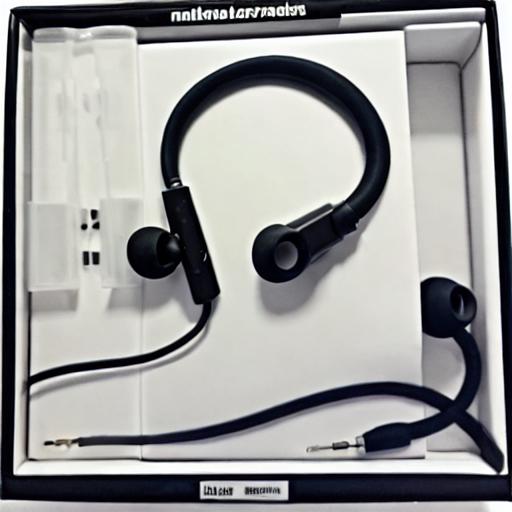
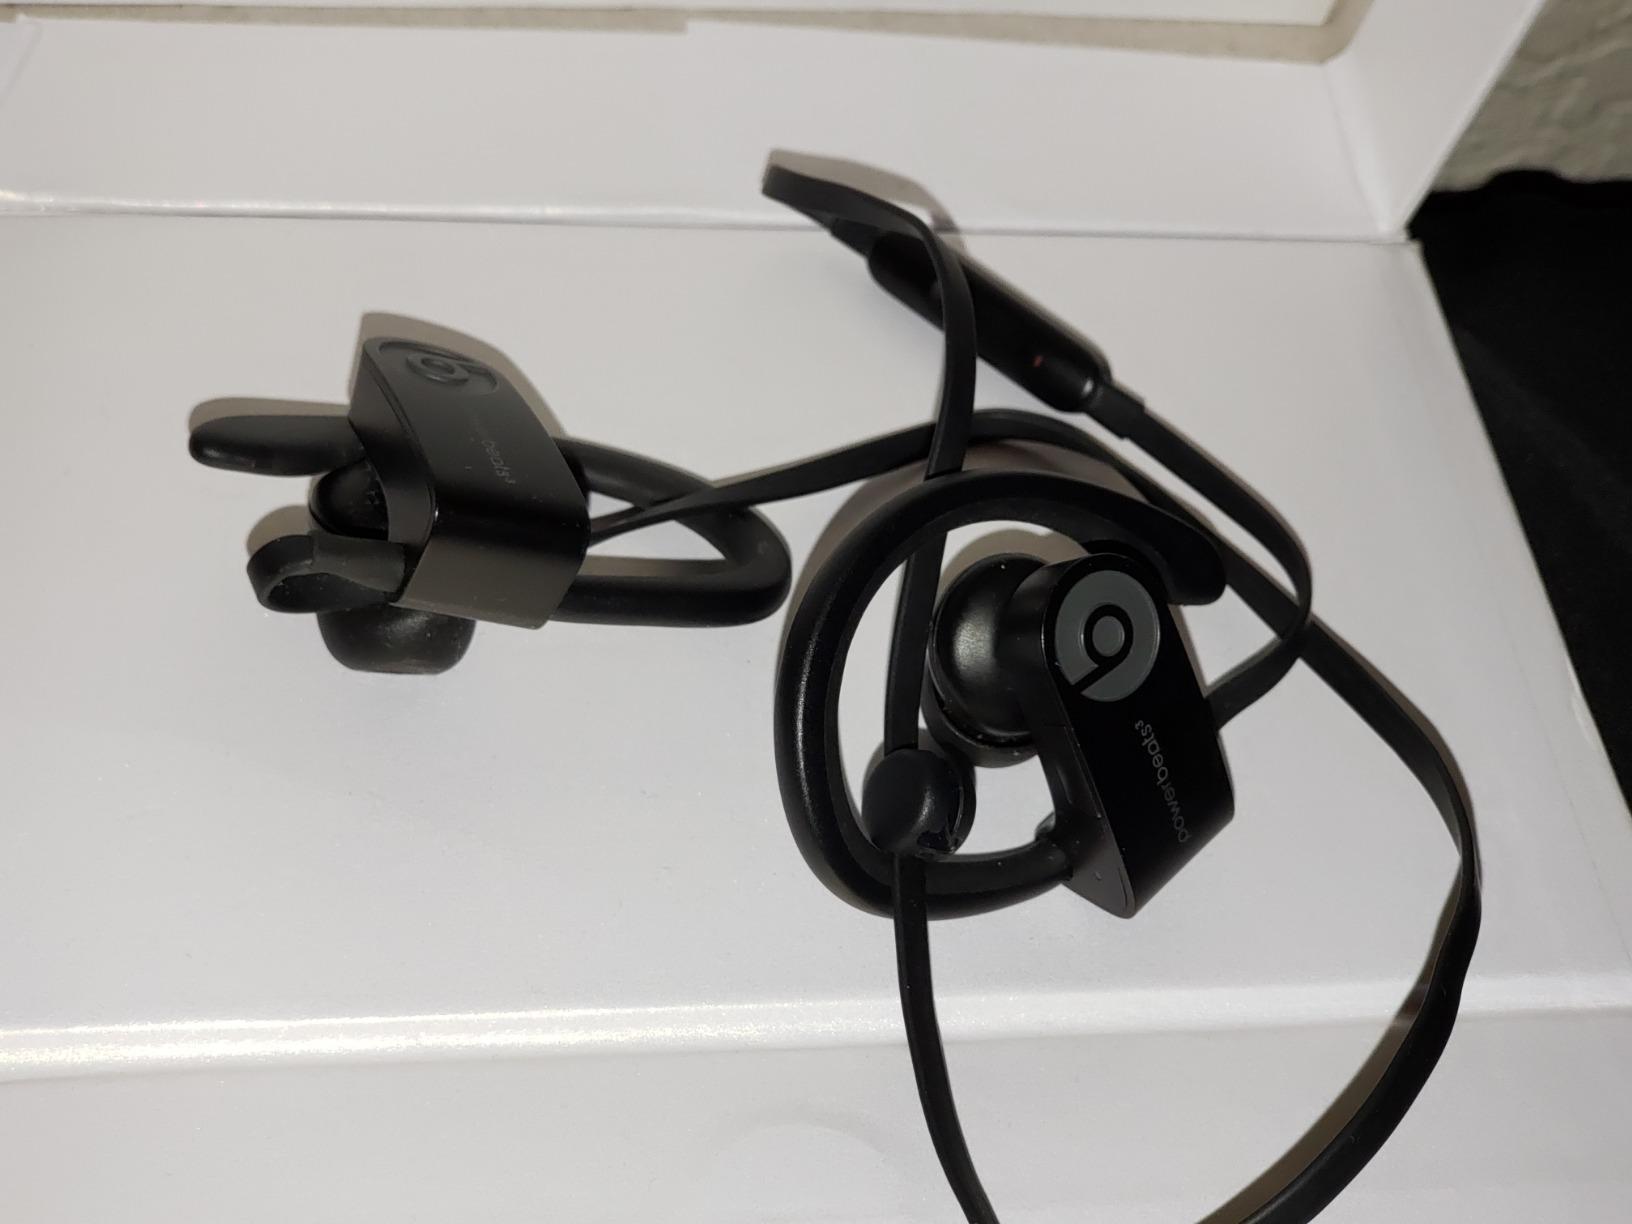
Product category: headphones
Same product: no